List of compositions by Silvestre Revueltas

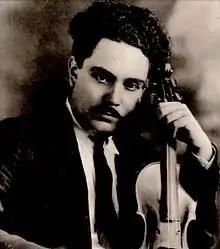
Silvestre Revueltas in 1930

This is a list of compositions by Silvestre Revueltas (1899–1940).